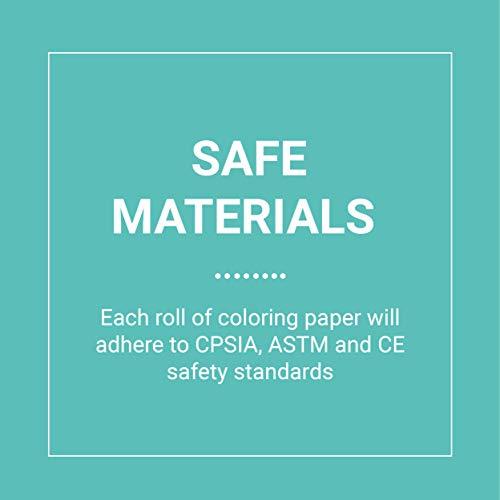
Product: Mudpuppy Outer Space Coloring Roll – Age 3+ - 10 Feet of Creative Coloring Fun – Includes 6 Crayons – Space Paper Roll Easy to Store, Take on The Go – Great for Individual or Group Coloring
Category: Toys & Games | Arts & Crafts | Craft Kits
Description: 10 FEET OF FUN: The innovatively designed Outer Space Coloring Roll is 10’ long x 13.75” wide for long-lasting fun With planets, astronauts, rockets, and stars, kids will be excited to see an entire galaxy as each section is unrolled.
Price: $14.99
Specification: ProductDimensions:120x14x0.1inches|ItemWeight:0.32ounces|ShippingWeight:10.4ounces(Viewshippingratesandpolicies)|DomesticShipping:ItemcanbeshippedwithinU.S.|InternationalShipping:ThisitemcanbeshippedtoselectcountriesoutsideoftheU.S.LearnMore|ASIN:0735347921|Itemmodelnumber:9780735347922|Manufacturerrecommendedage:36months-15years